Jozef Janssens

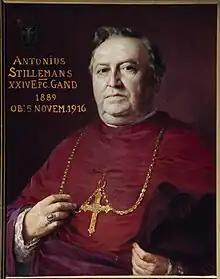

Jozef Janssens was born in Sint-Niklaas, the eldest child of the industrialist and politician, , and his wife Marie-Angélique, née Beeckman (1834–1889). His father drew as a hobby, and numbered several artists among his friends, including Jan Swerts and Godfried Guffens. After graduating from the gymnasium in his hometown, Jozef worked in his father's factory and then attended the Jesuit college in Bergen. During this time, he also took drawing lessons from Swerts. In 1872, when his father received a visit from Franz Ittenbach and Karl Müller, two painters from Düsseldorf, they saw Jozef's drawings and recommended that he undertake formal studies.